Friends

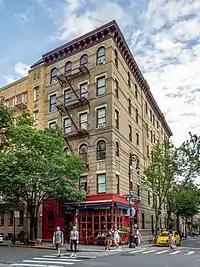
The Greenwich Village building, 90 Bedford Street, used as the friends' apartment block in establishing shots

The first season was shot on Stage 5 at Warner Bros. Studios in Burbank, California. NBC executives had worried that the coffee house setting was too hip and asked for the series to be set in a diner, but eventually consented to the coffee house concept. The opening title sequence was filmed in a fountain at the Warner Bros. Ranch at 4:00 am, while it was particularly cold for a Burbank morning. At the beginning of the second season, production moved to the larger Stage 24, which was renamed The "Friends" Stage after the series finale.